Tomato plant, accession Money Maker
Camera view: bottom (45 deg); turntable rotation: 120 degrees
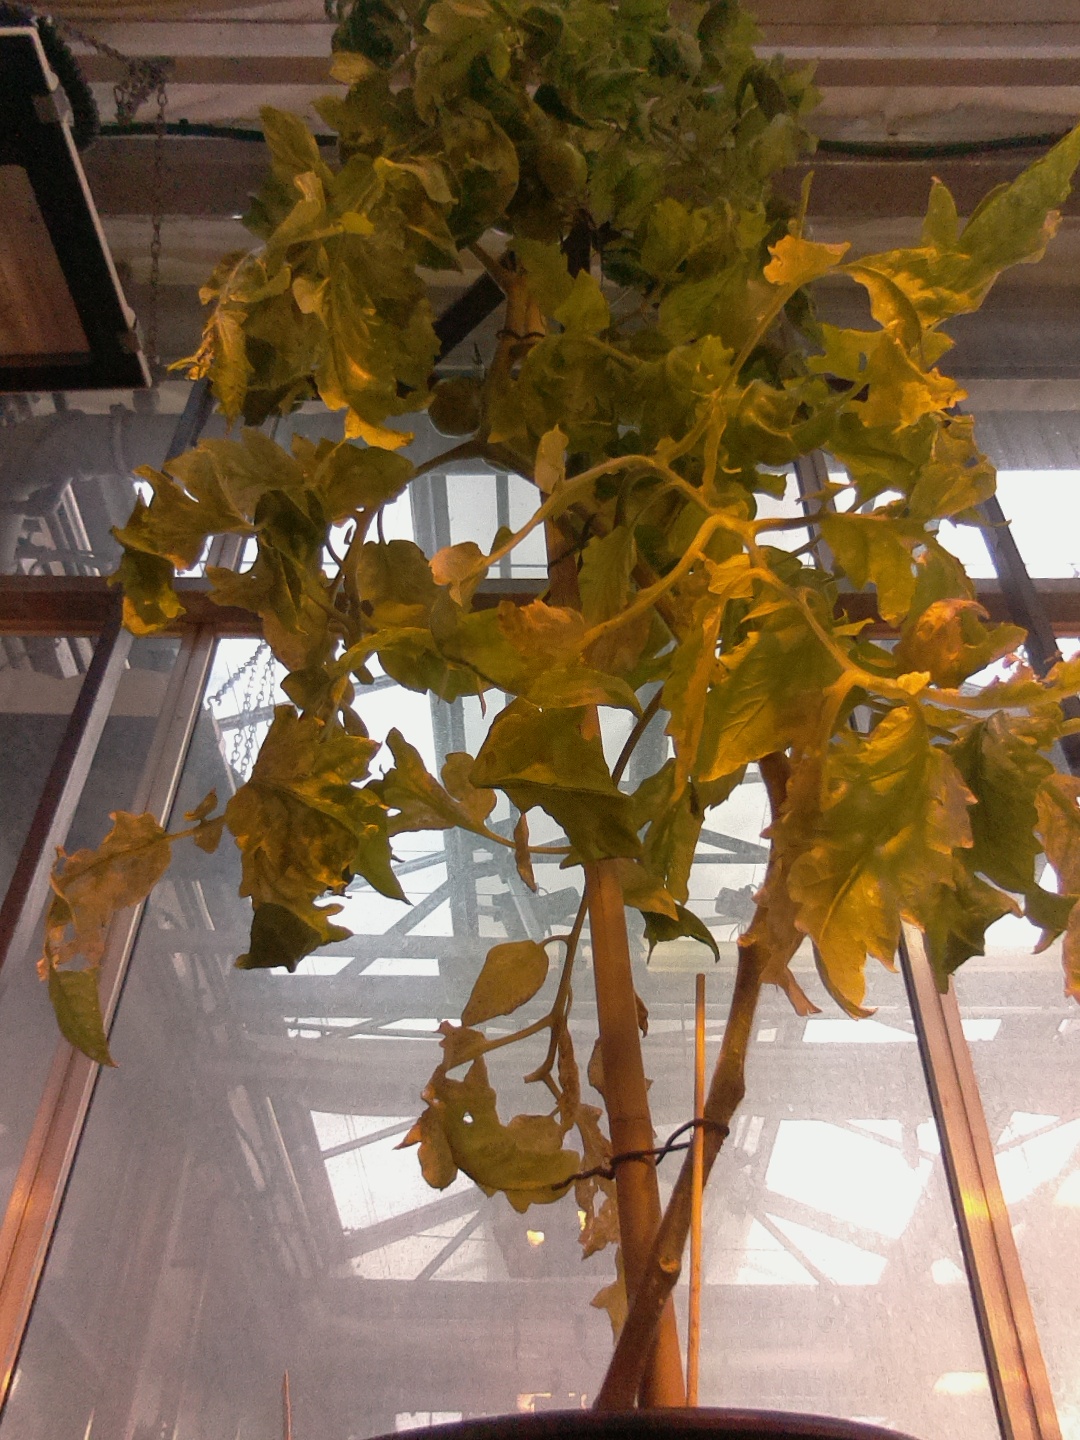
BBCH growth stage 76: 60%-70% of final fruit size